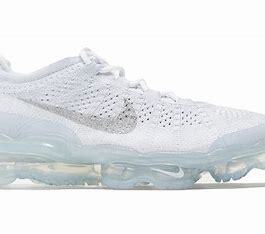
Brand: Nike
Model: Air Vapormax 2023 Flyknit